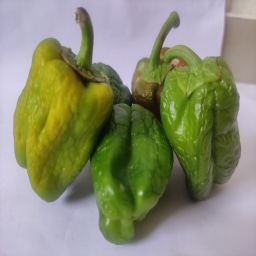
Crop: Bell Pepper
Quality: Ripe